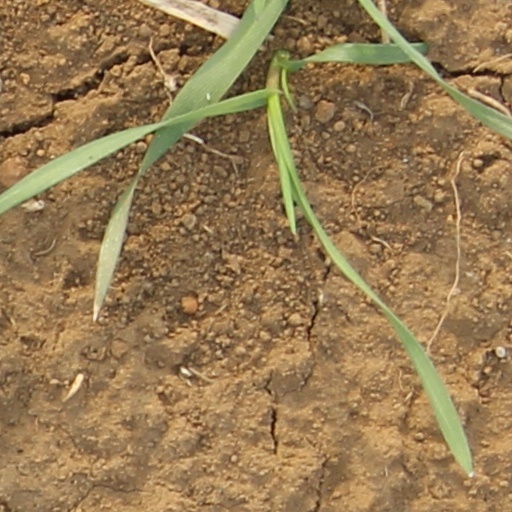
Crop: wheat